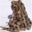
Label: frog